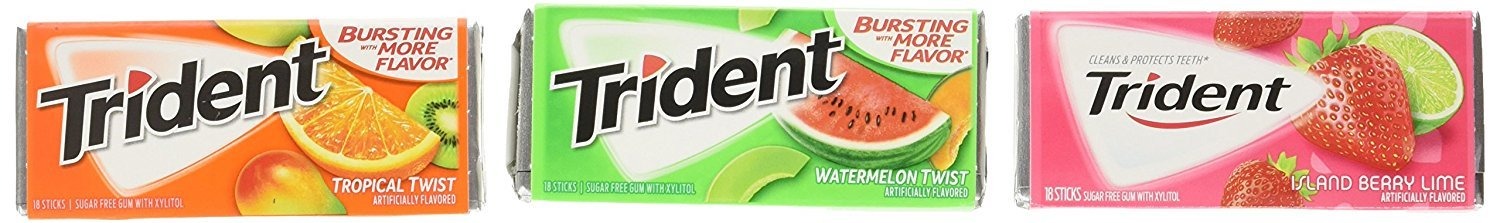
Item Name: Trident Fruit Variety Pack Sugar Free Gum, 14 Count, Pack of 20
Bullet Point 1: Get close-up confidence with Trident Sugar Free gum,
Bullet Point 2: the easy way to freshen breath and help protect against tooth decay
Bullet Point 3: With 30% fewer calories than sugared gum,
Value: 5760.0
Unit: Count

Price: 26